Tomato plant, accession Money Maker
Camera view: vertical (180 deg); turntable rotation: 240 degrees
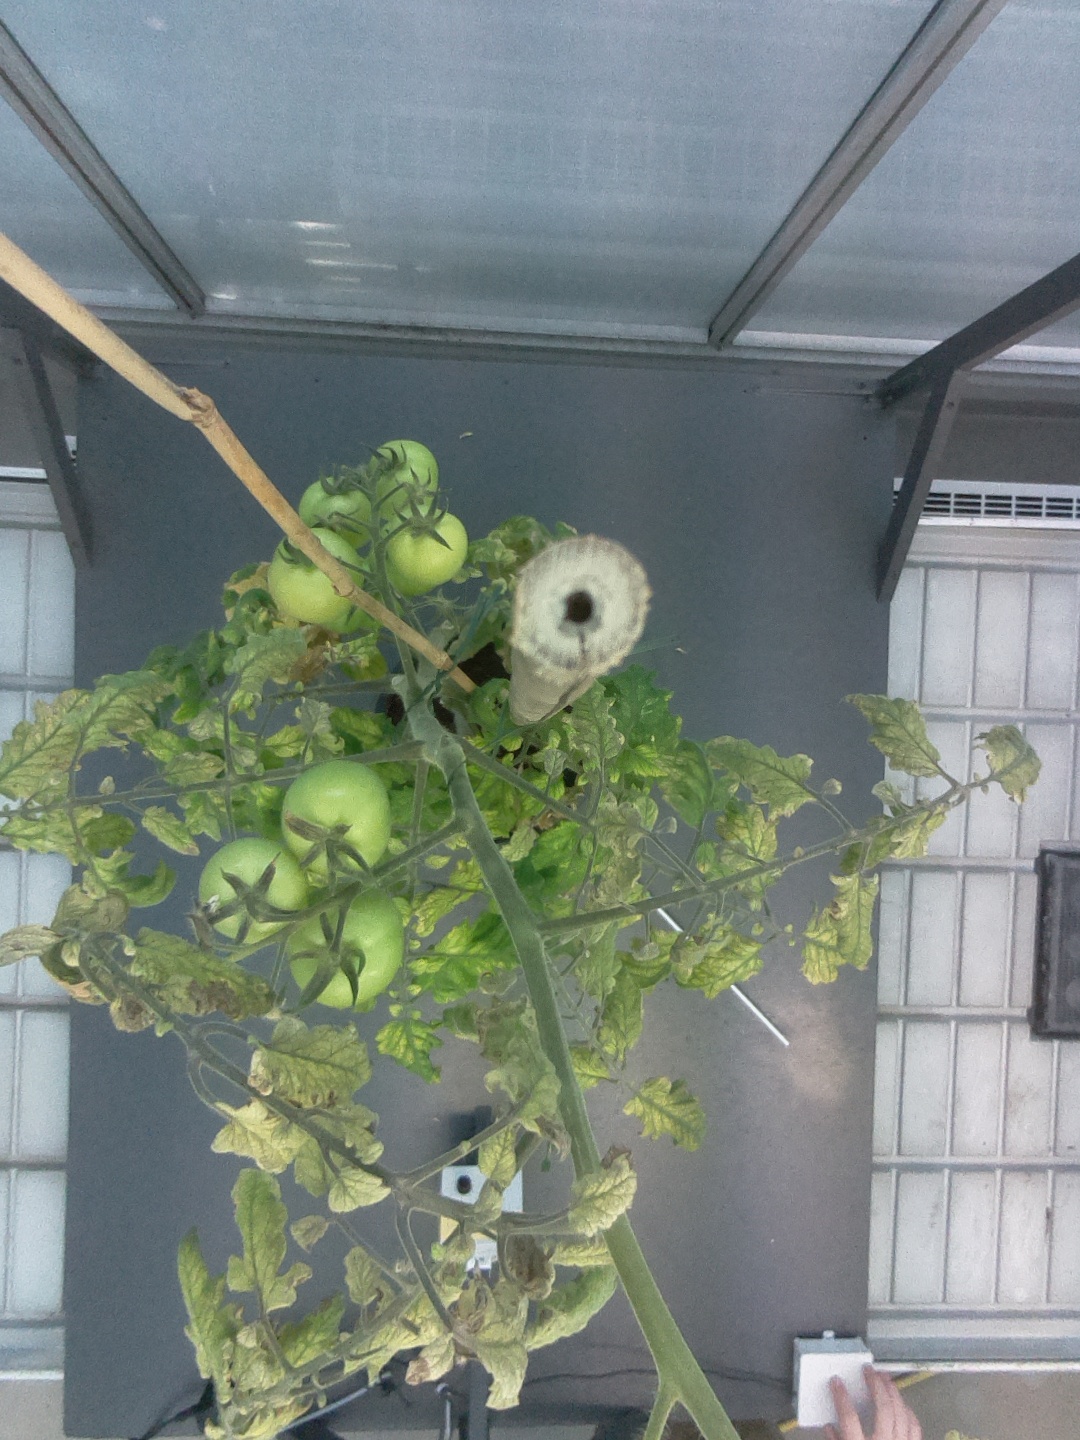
BBCH growth stage 79: 90% -100% of final fruit size